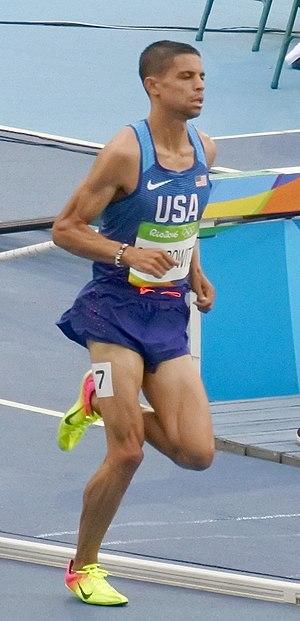
L'épreuve du 1 500 mètres masculin aux Jeux olympiques de 2016 se déroule du 16 au 20 août 2016 au Stade olympique de Rio de Janeiro, au Brésil. Elle est remportée par l'Américain Matthew Centrowitz dans le temps de 3 min 50 s 00.